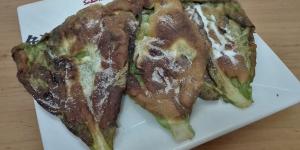
crespillos de barbastro